Burns London

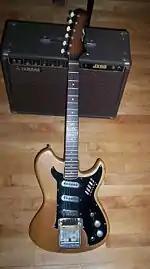
A 1962 Burns Vista Sonic, with the "Wild Dog" tone setting (missing original finish)

During this period, Burns developed a proprietary vibrato system, patented in the United States in late 1962 (US Des. 194,067, issued 13 November 1962). The system was later adopted by manufacturers including Gretsch.